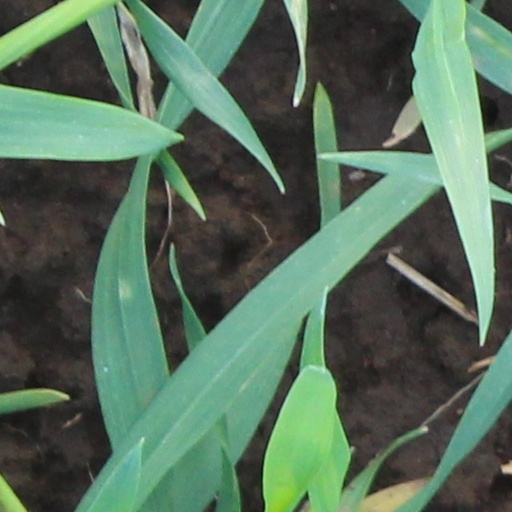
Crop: wheat